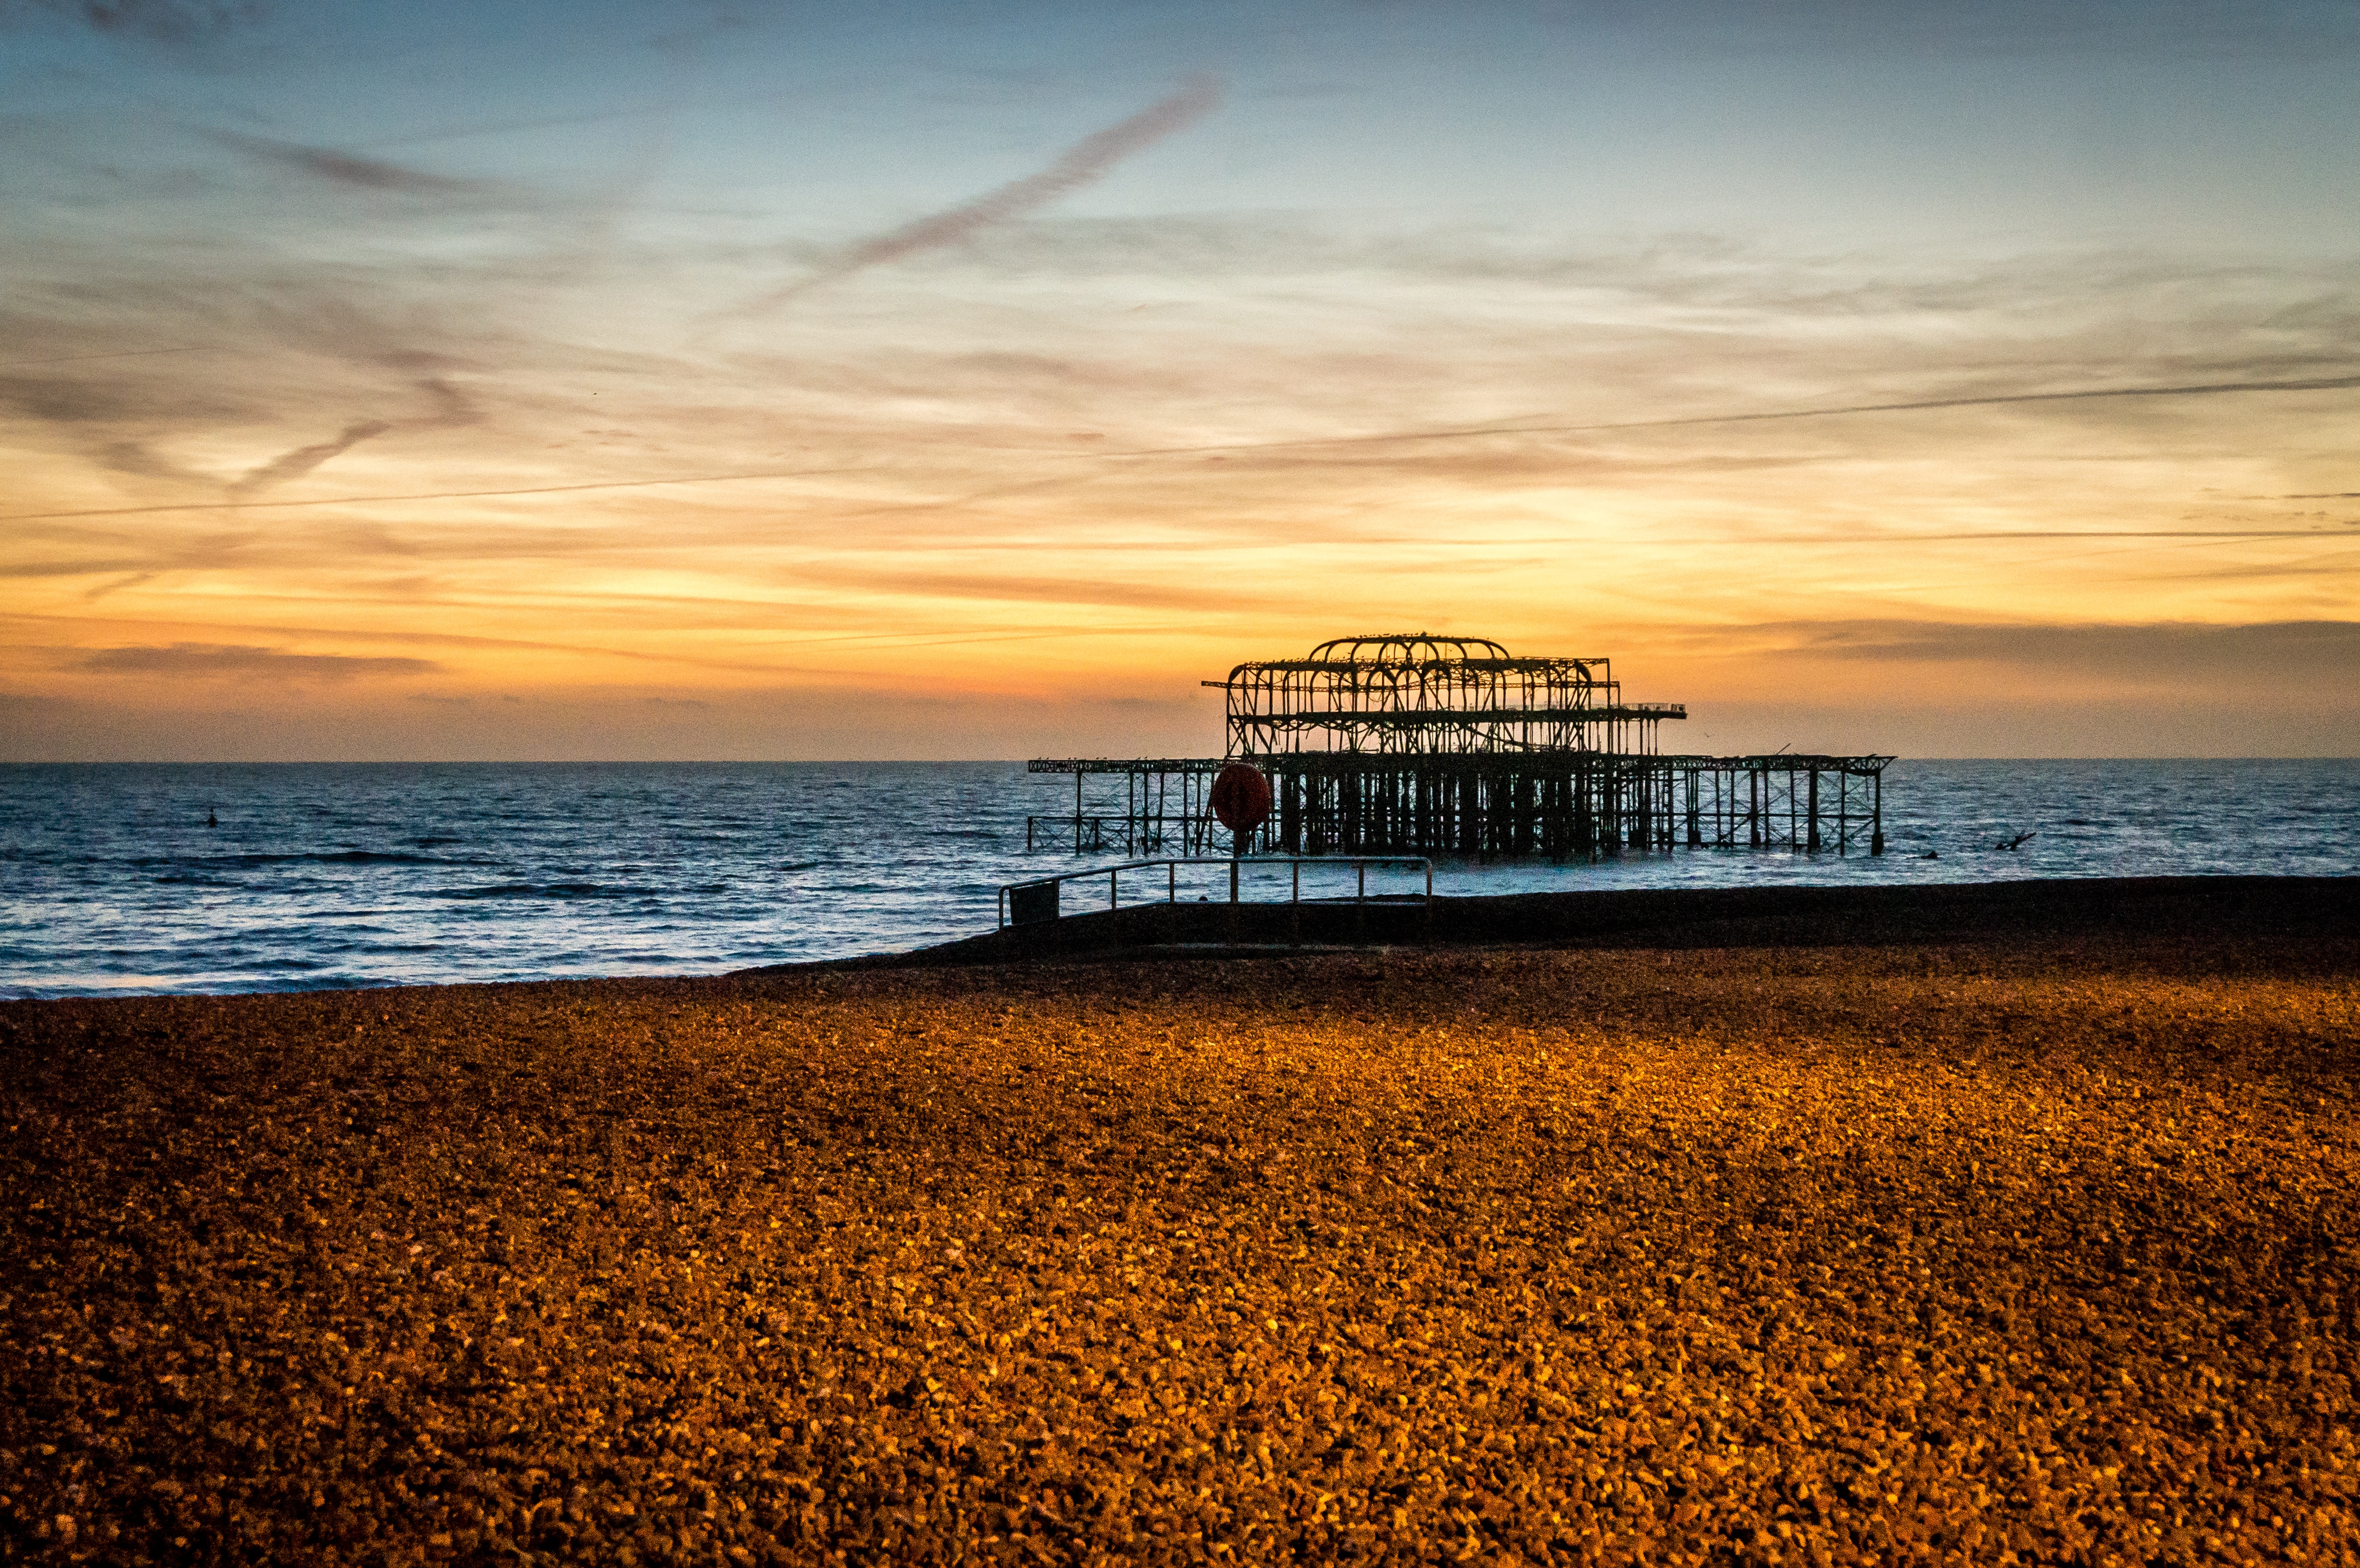
beach, sea, coast, sand, ocean, horizon, cloud, sky, sun, sunrise, sunset, sunlight, morning, shore, wave, dawn, pier, dusk, evening, reflection, tower, bay, body of water, afterglow, wind wave